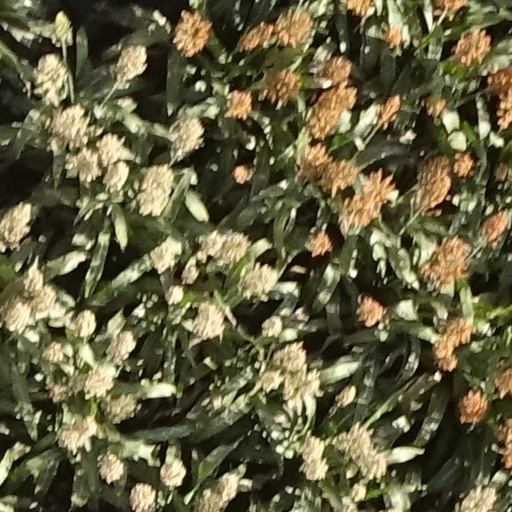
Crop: sorghum